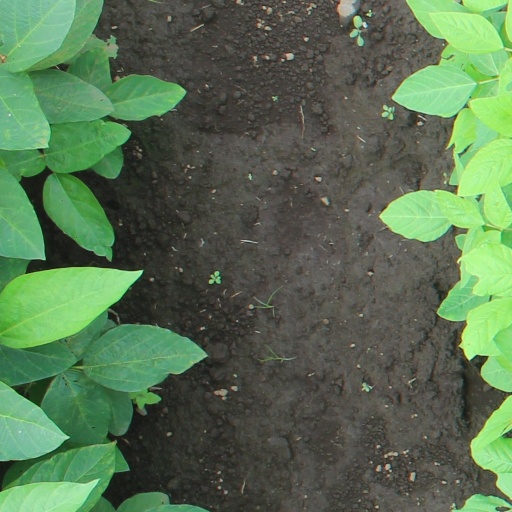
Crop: soybean